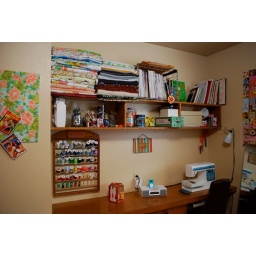
built in with sewing machine and boom box